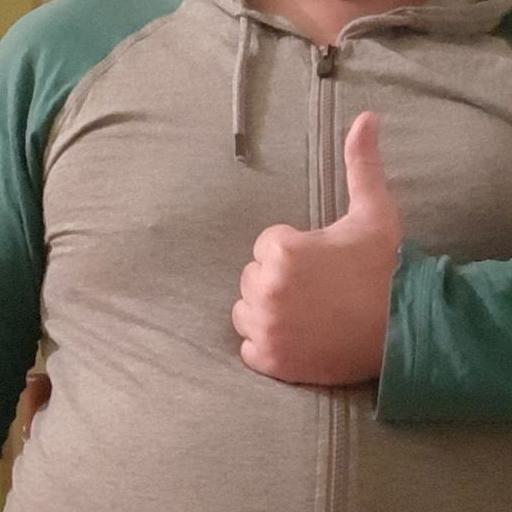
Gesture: like